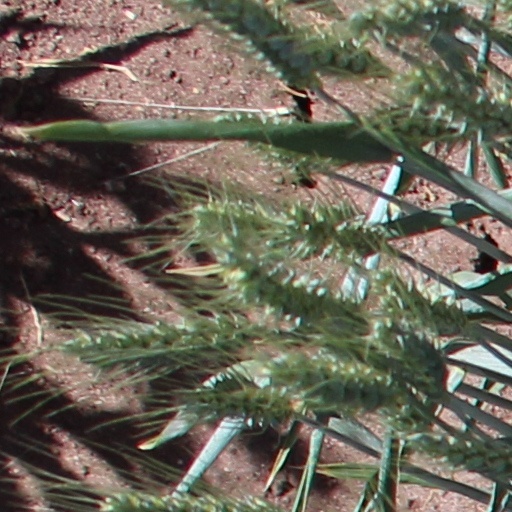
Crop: wheat